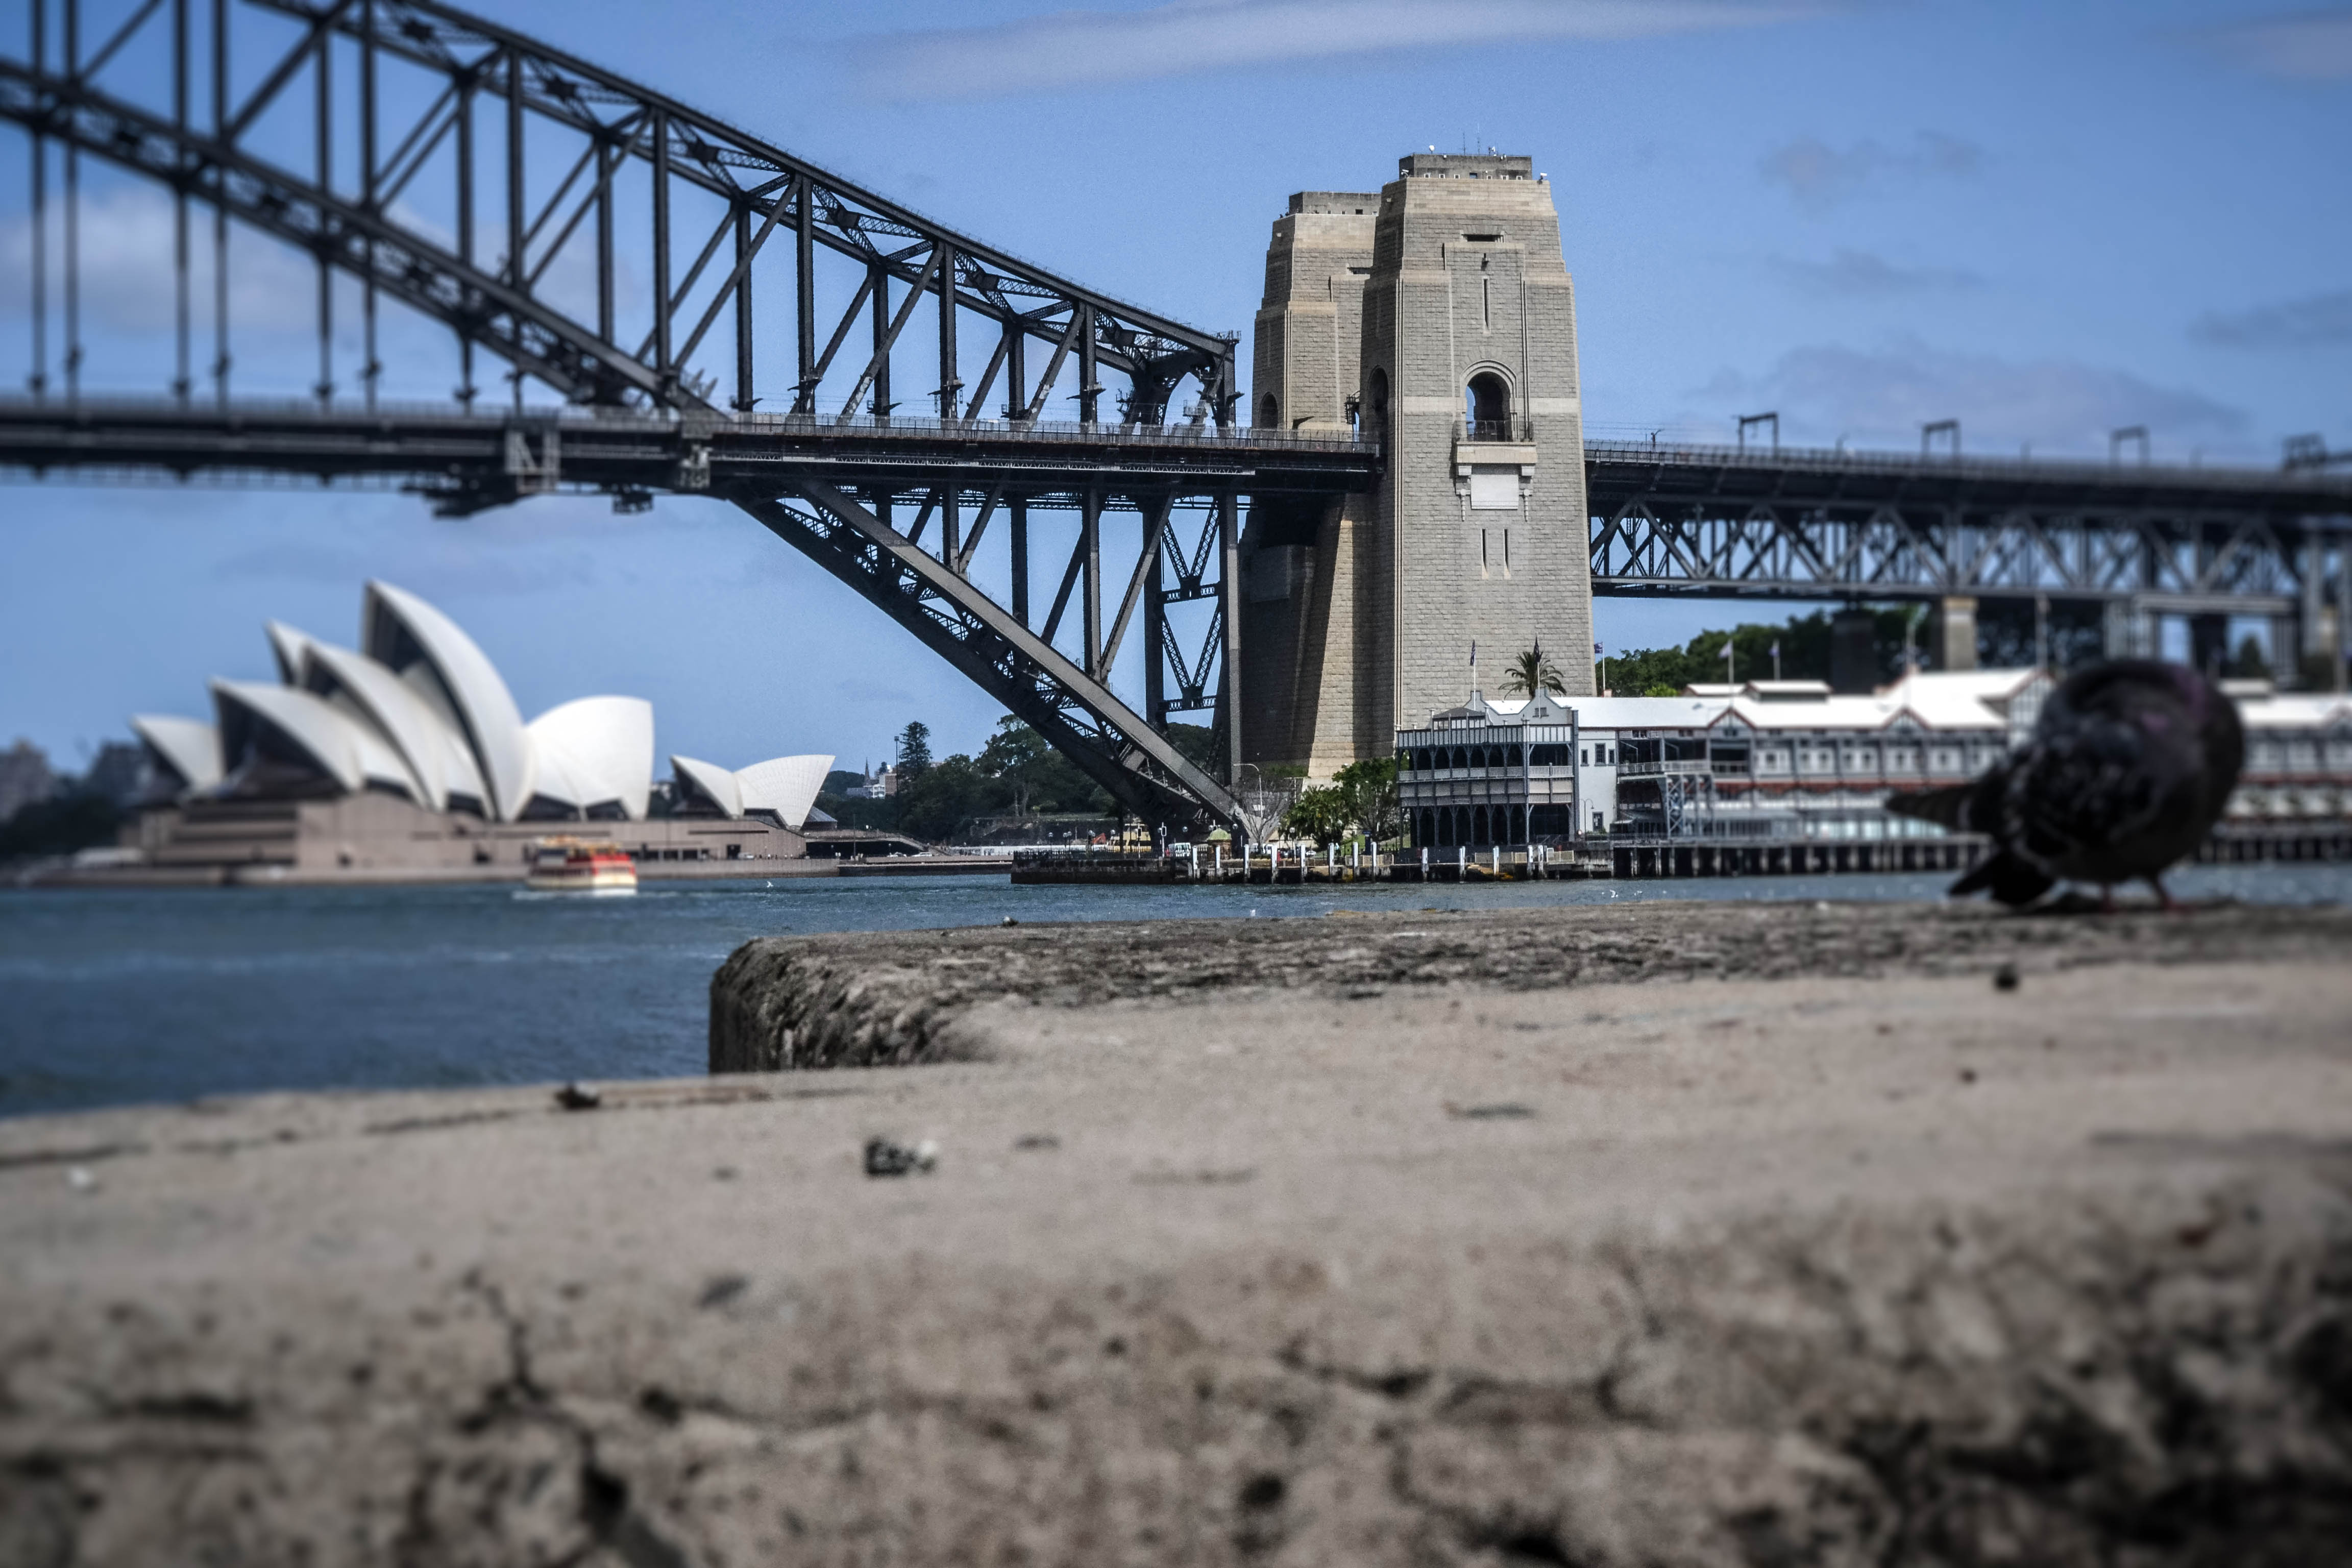
sea, coast, ocean, bridge, pier, transport, vehicle, harbour, australia, harbourbridge